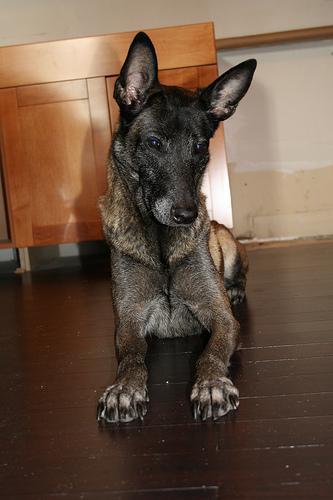
malinois